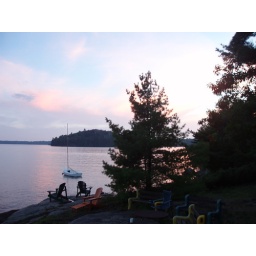
Some pink in the sky